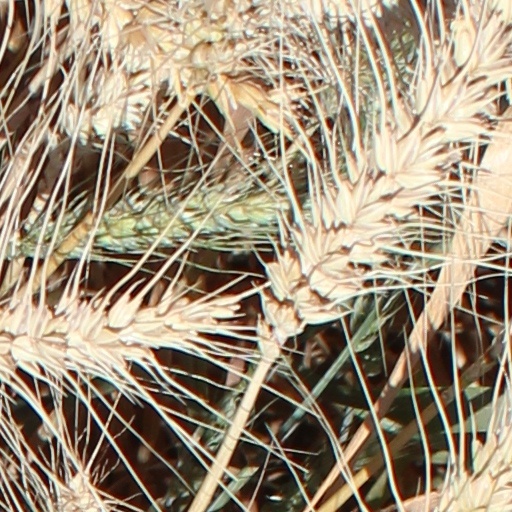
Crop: wheat